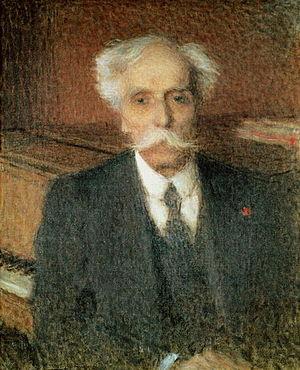
Gabriel Fauré, né à Pamiers le 12 mai 1845 et mort à Paris le 4 novembre 1924, est un pianiste, organiste et compositeur français.